104th Fighter Wing

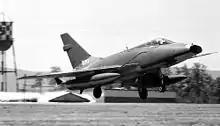
131st TFS F-100D 55-2830

After the Berlin Crisis, the readiness status of the 104th Tactical Fighter Group greatly improved under the "gaining command concept", whereby the U.S. Air Force Tactical Air Command was responsible for overseeing the training of the Group. Operational readiness inspections also honed the edges of the wing.